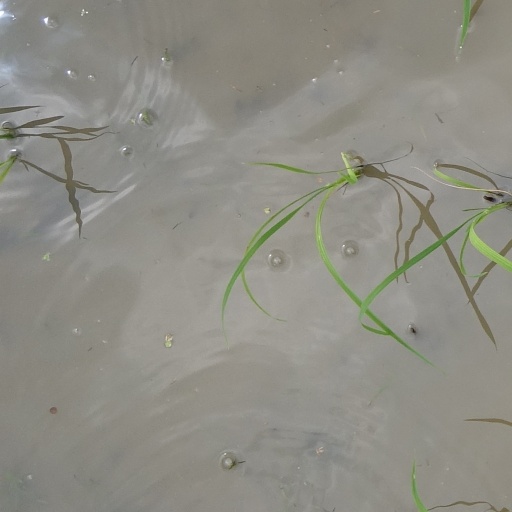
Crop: rice